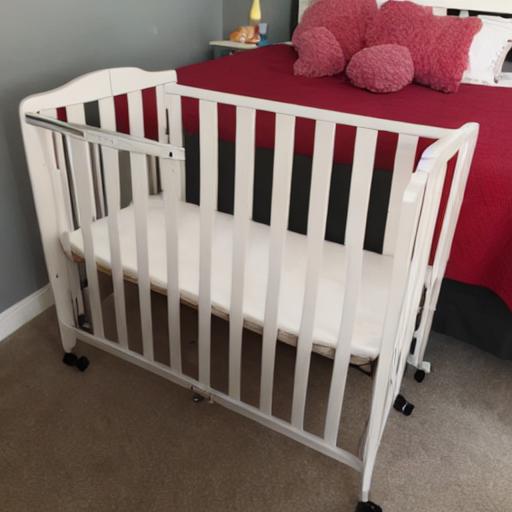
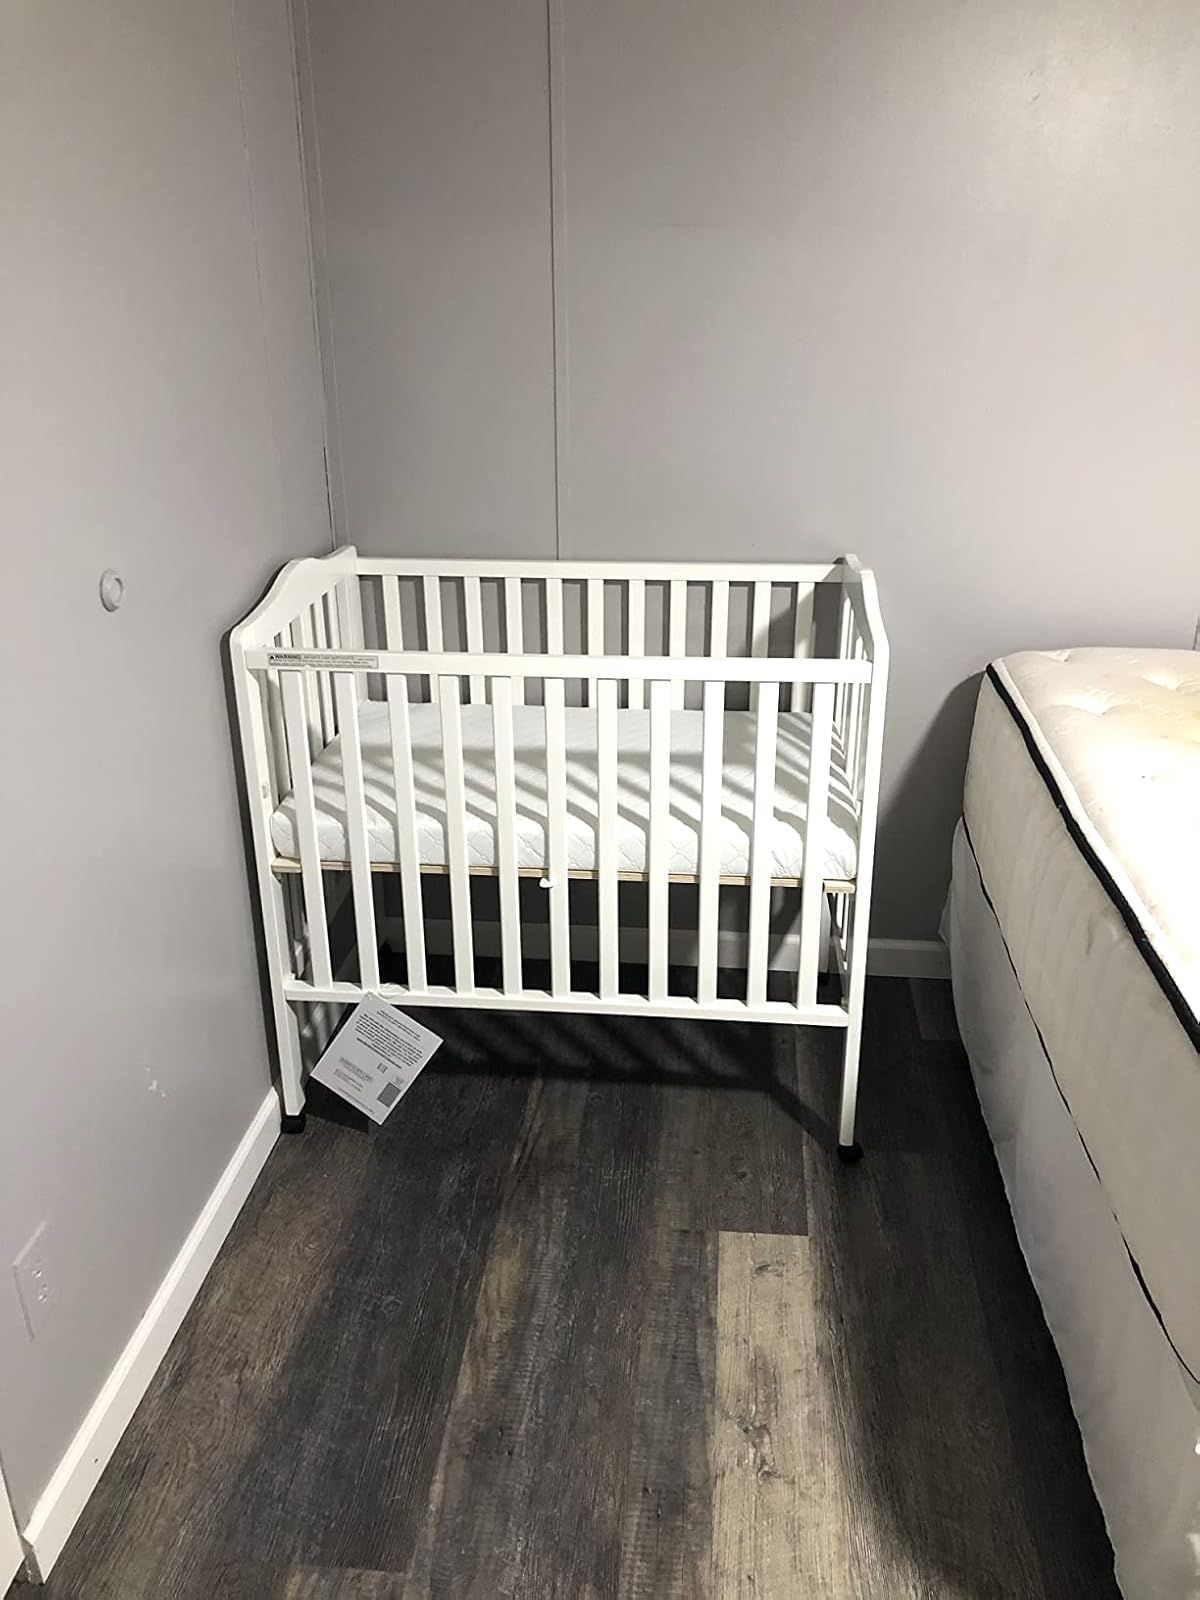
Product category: products_crib
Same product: no